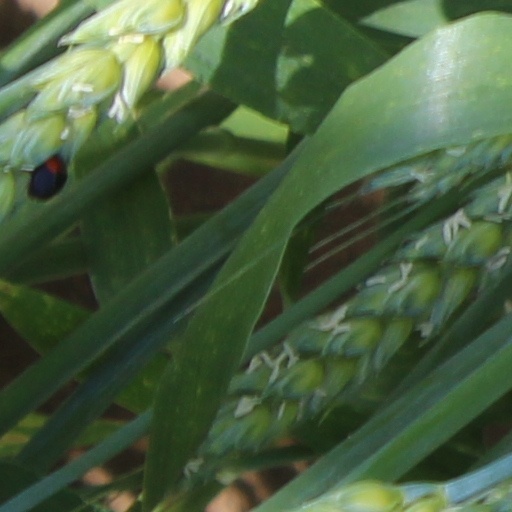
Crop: wheat